Noah McCourt

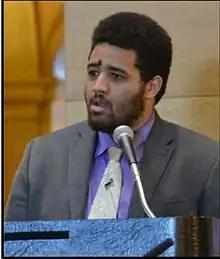
Noah McCourt addressing disability advocates in the rotunda of the Minnesota State Capitol

Noah McCourt (born 1994) is an American autistic disability rights activist, politician and social critic who was honored by the United Nations in 2016. McCourt is a former member of the Minnesota Governor's Council on Developmental Disabilities and the State Advisory Council on Mental Health, where he served as the chair of the State Subcommittee on Children's Mental Health.